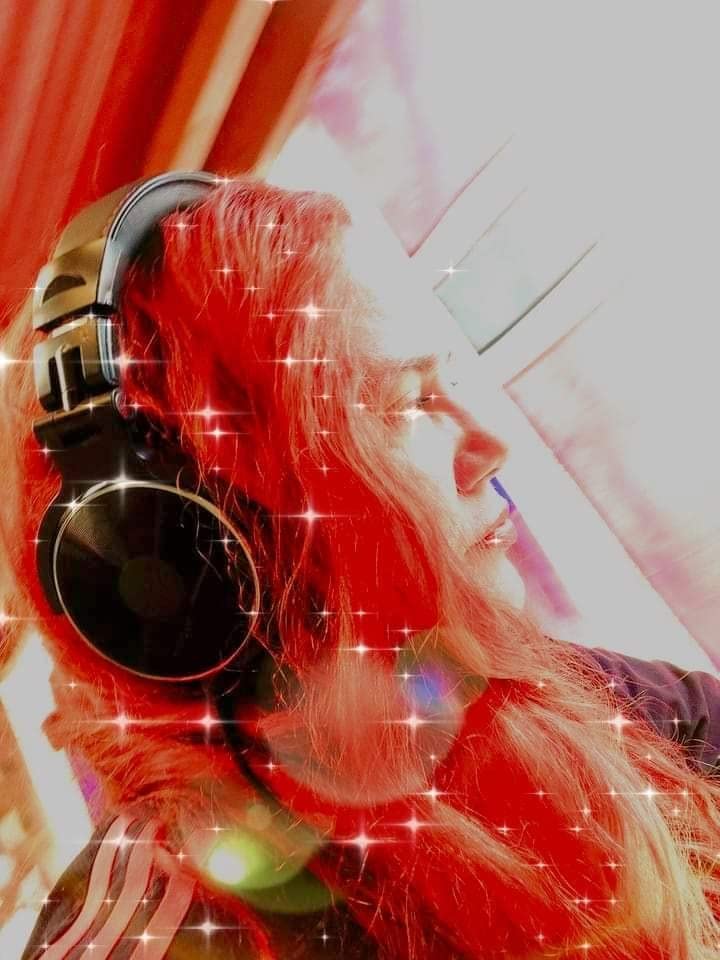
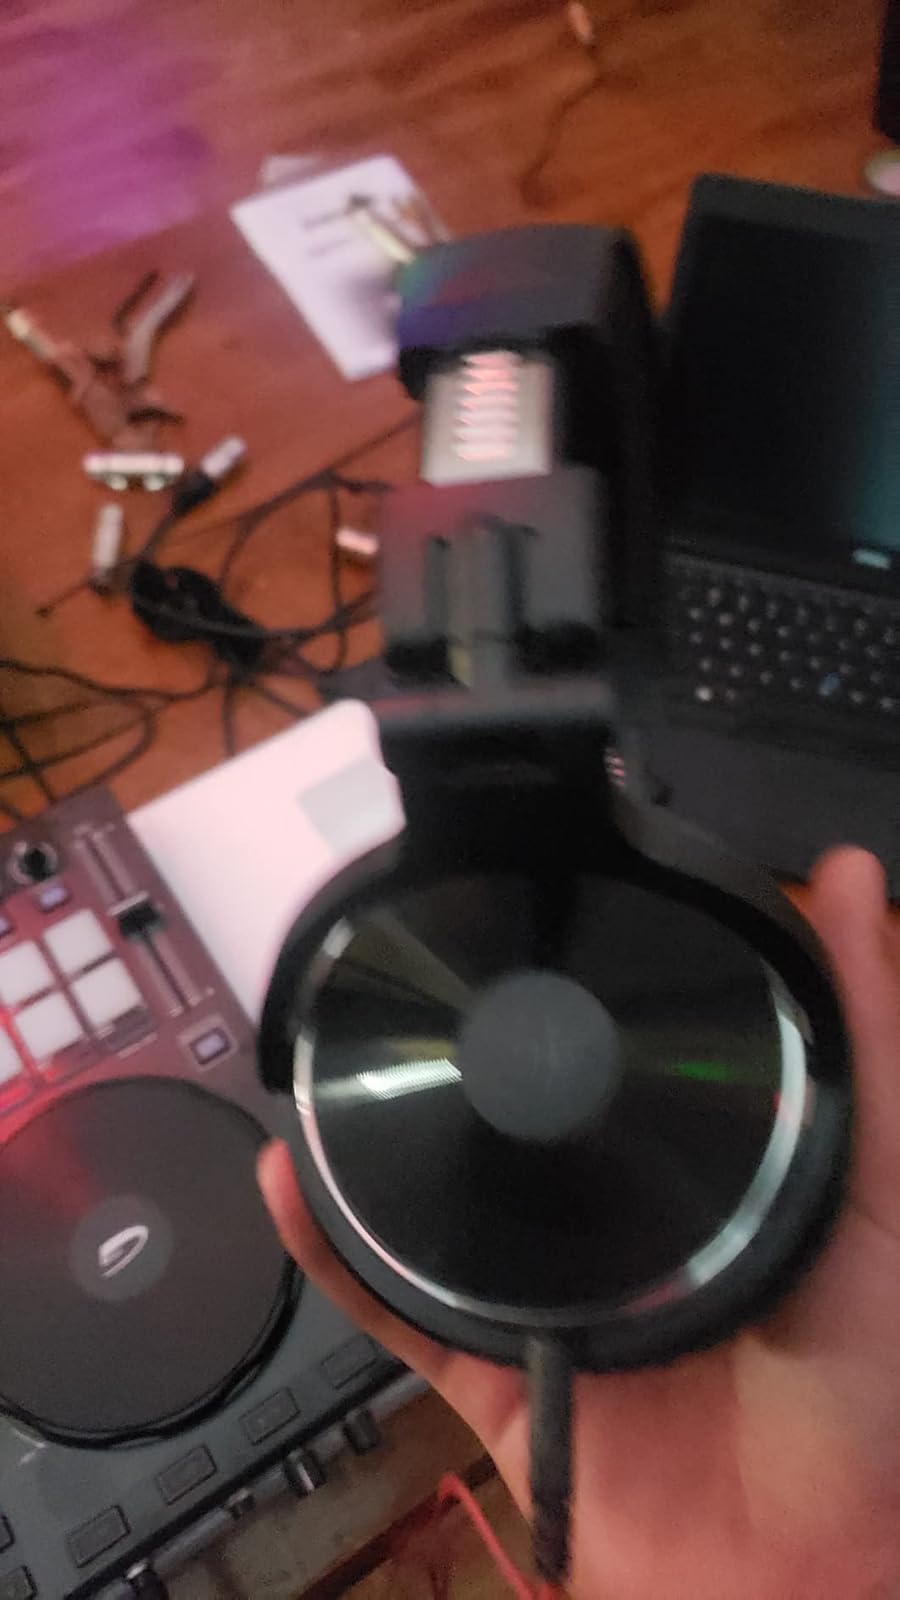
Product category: headphones
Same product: yes